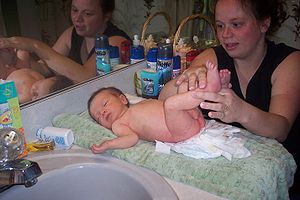
Ble
Baby under bleskift
Baby under bleskift.
En ble er et absorberende materiale, hvis funktion det er at opfange urin og afføring - ofte udformet som underbukser. Bleer bruges af personer, som ikke selv kan kontrollere blære og afføring, typisk små børn, inkotinente voksne og større børn, der oplever sengevædning.